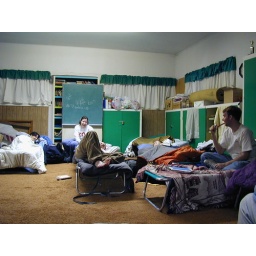
sleeping in close quarters in a girl scout house... no running water or functioning toilets